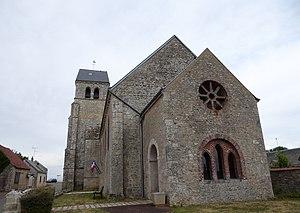
caquetoire de la façade ouest, église Saint-Sulpice, Courbehaye, Eure-et-Loir, France.
Courbehaye [kuʁbøaj] est une commune française située dans le département d'Eure-et-Loir en région Centre-Val de Loire. Elle fait partie d'une zone écologique protégée du réseau Natura 2000. C'est une zone importante pour la conservation des oiseaux de la vallée de la Conie.